438th Air Expeditionary Group

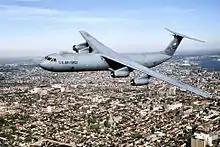
Group C-141 over Philadelphia

On 1 December 1991, the unit was activated as the 438th Operations Group as the operational component of the 438th Airlift Wing when Military Airlift Command implemented the Objective Wing organization. On 1 October 1993, the group's 30th Airlift Squadron moved on paper to Yokota Air Base, Japan, . It was replaced by the 13th Airlift Squadron which was transferred without personnel or equipment from the 18th Operations Group at Kadena Air Base, Okinawa.